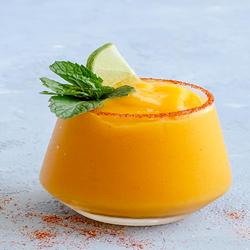
Label: Mango